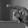
ASL letter: P